Abbey of Saint-Cyran-en-Brenne

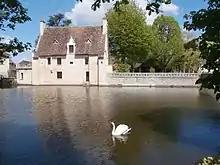
Abbey of Saint-Cyran-en-Brenne.

The Abbey of Saint-Cyran-en-Brenne, also known since 1975 as the Abbey of Saint-Michel-en-Brenne, and originally as Saint-Pierre de Longoret, is an abbey in the town of Saint-Michel-en-Brenne in France, previously in the province of Berry and now in the department of Indre.